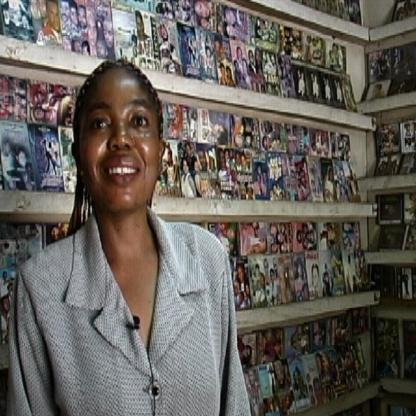
Scene: Indoor